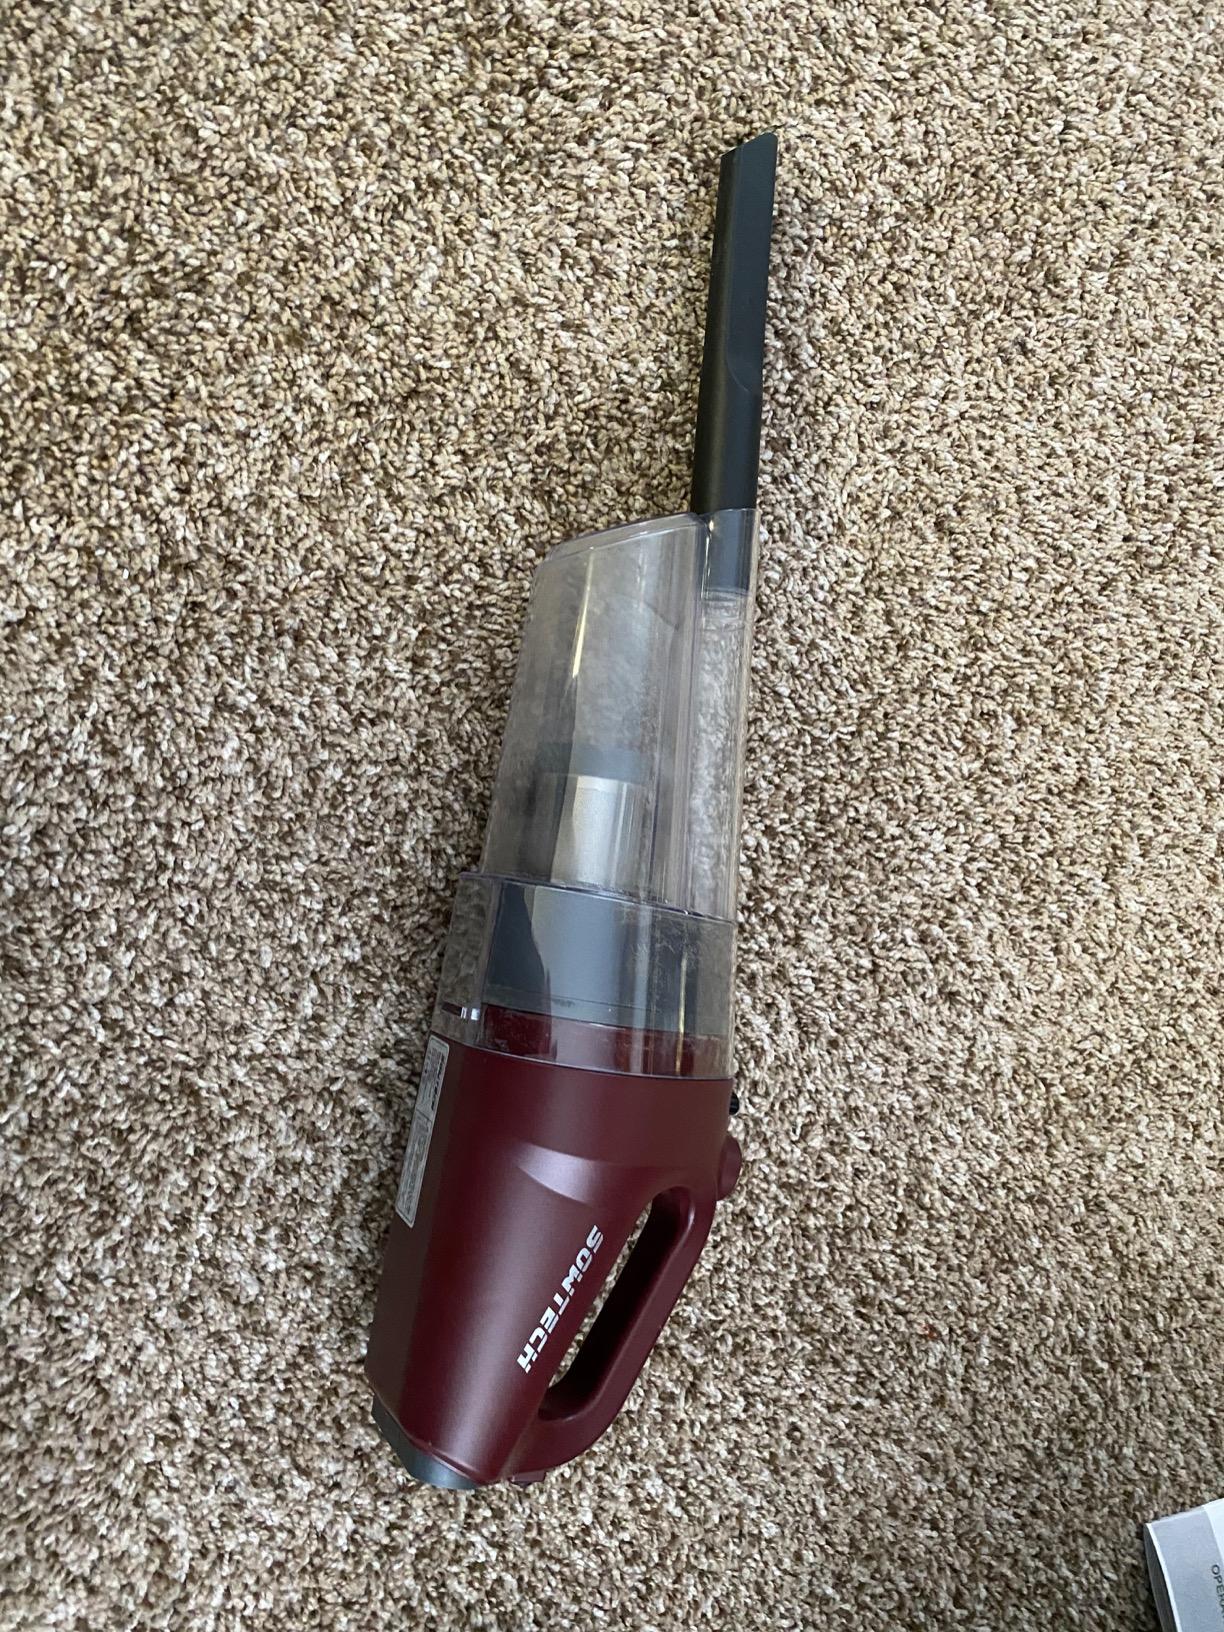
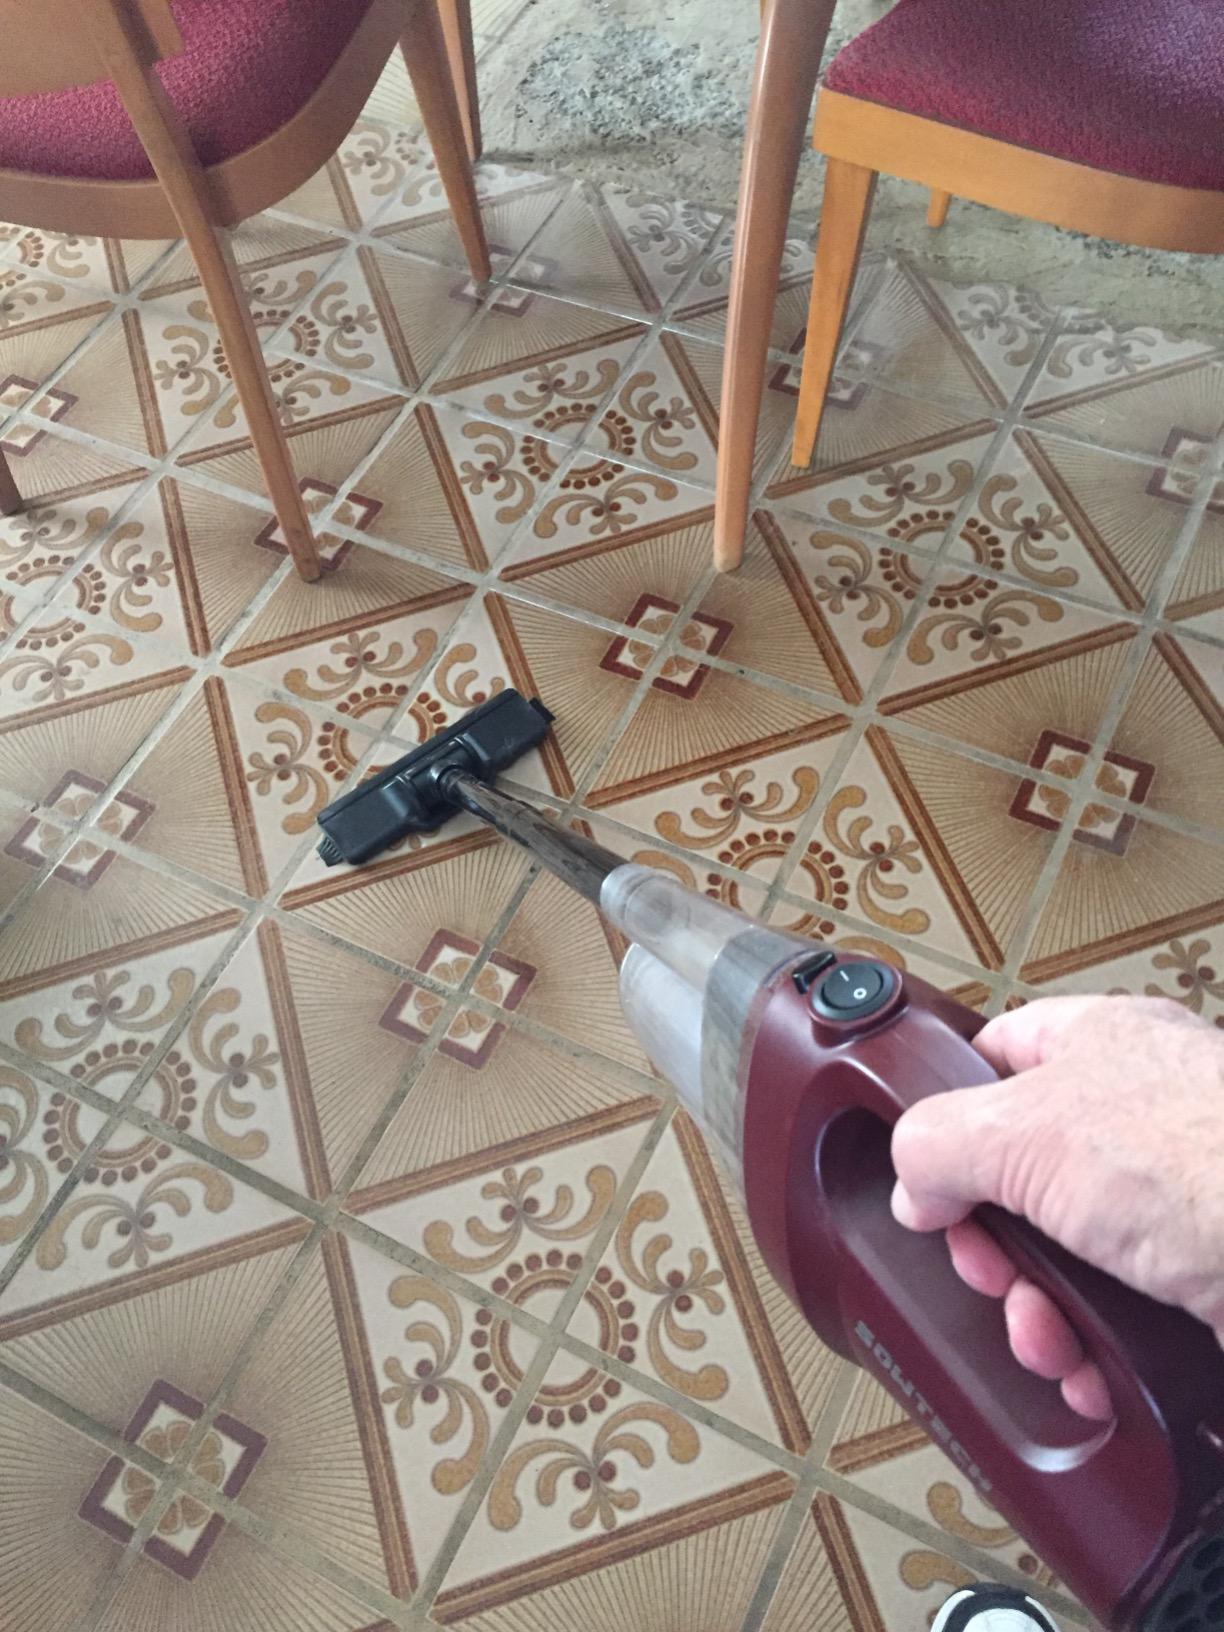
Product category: items_vacuum
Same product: yes